Describe the emotion expressed in this image:  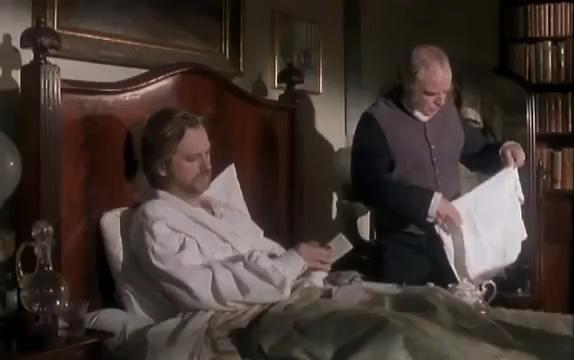
This person displays Fear, valence and arousal with high intensity.